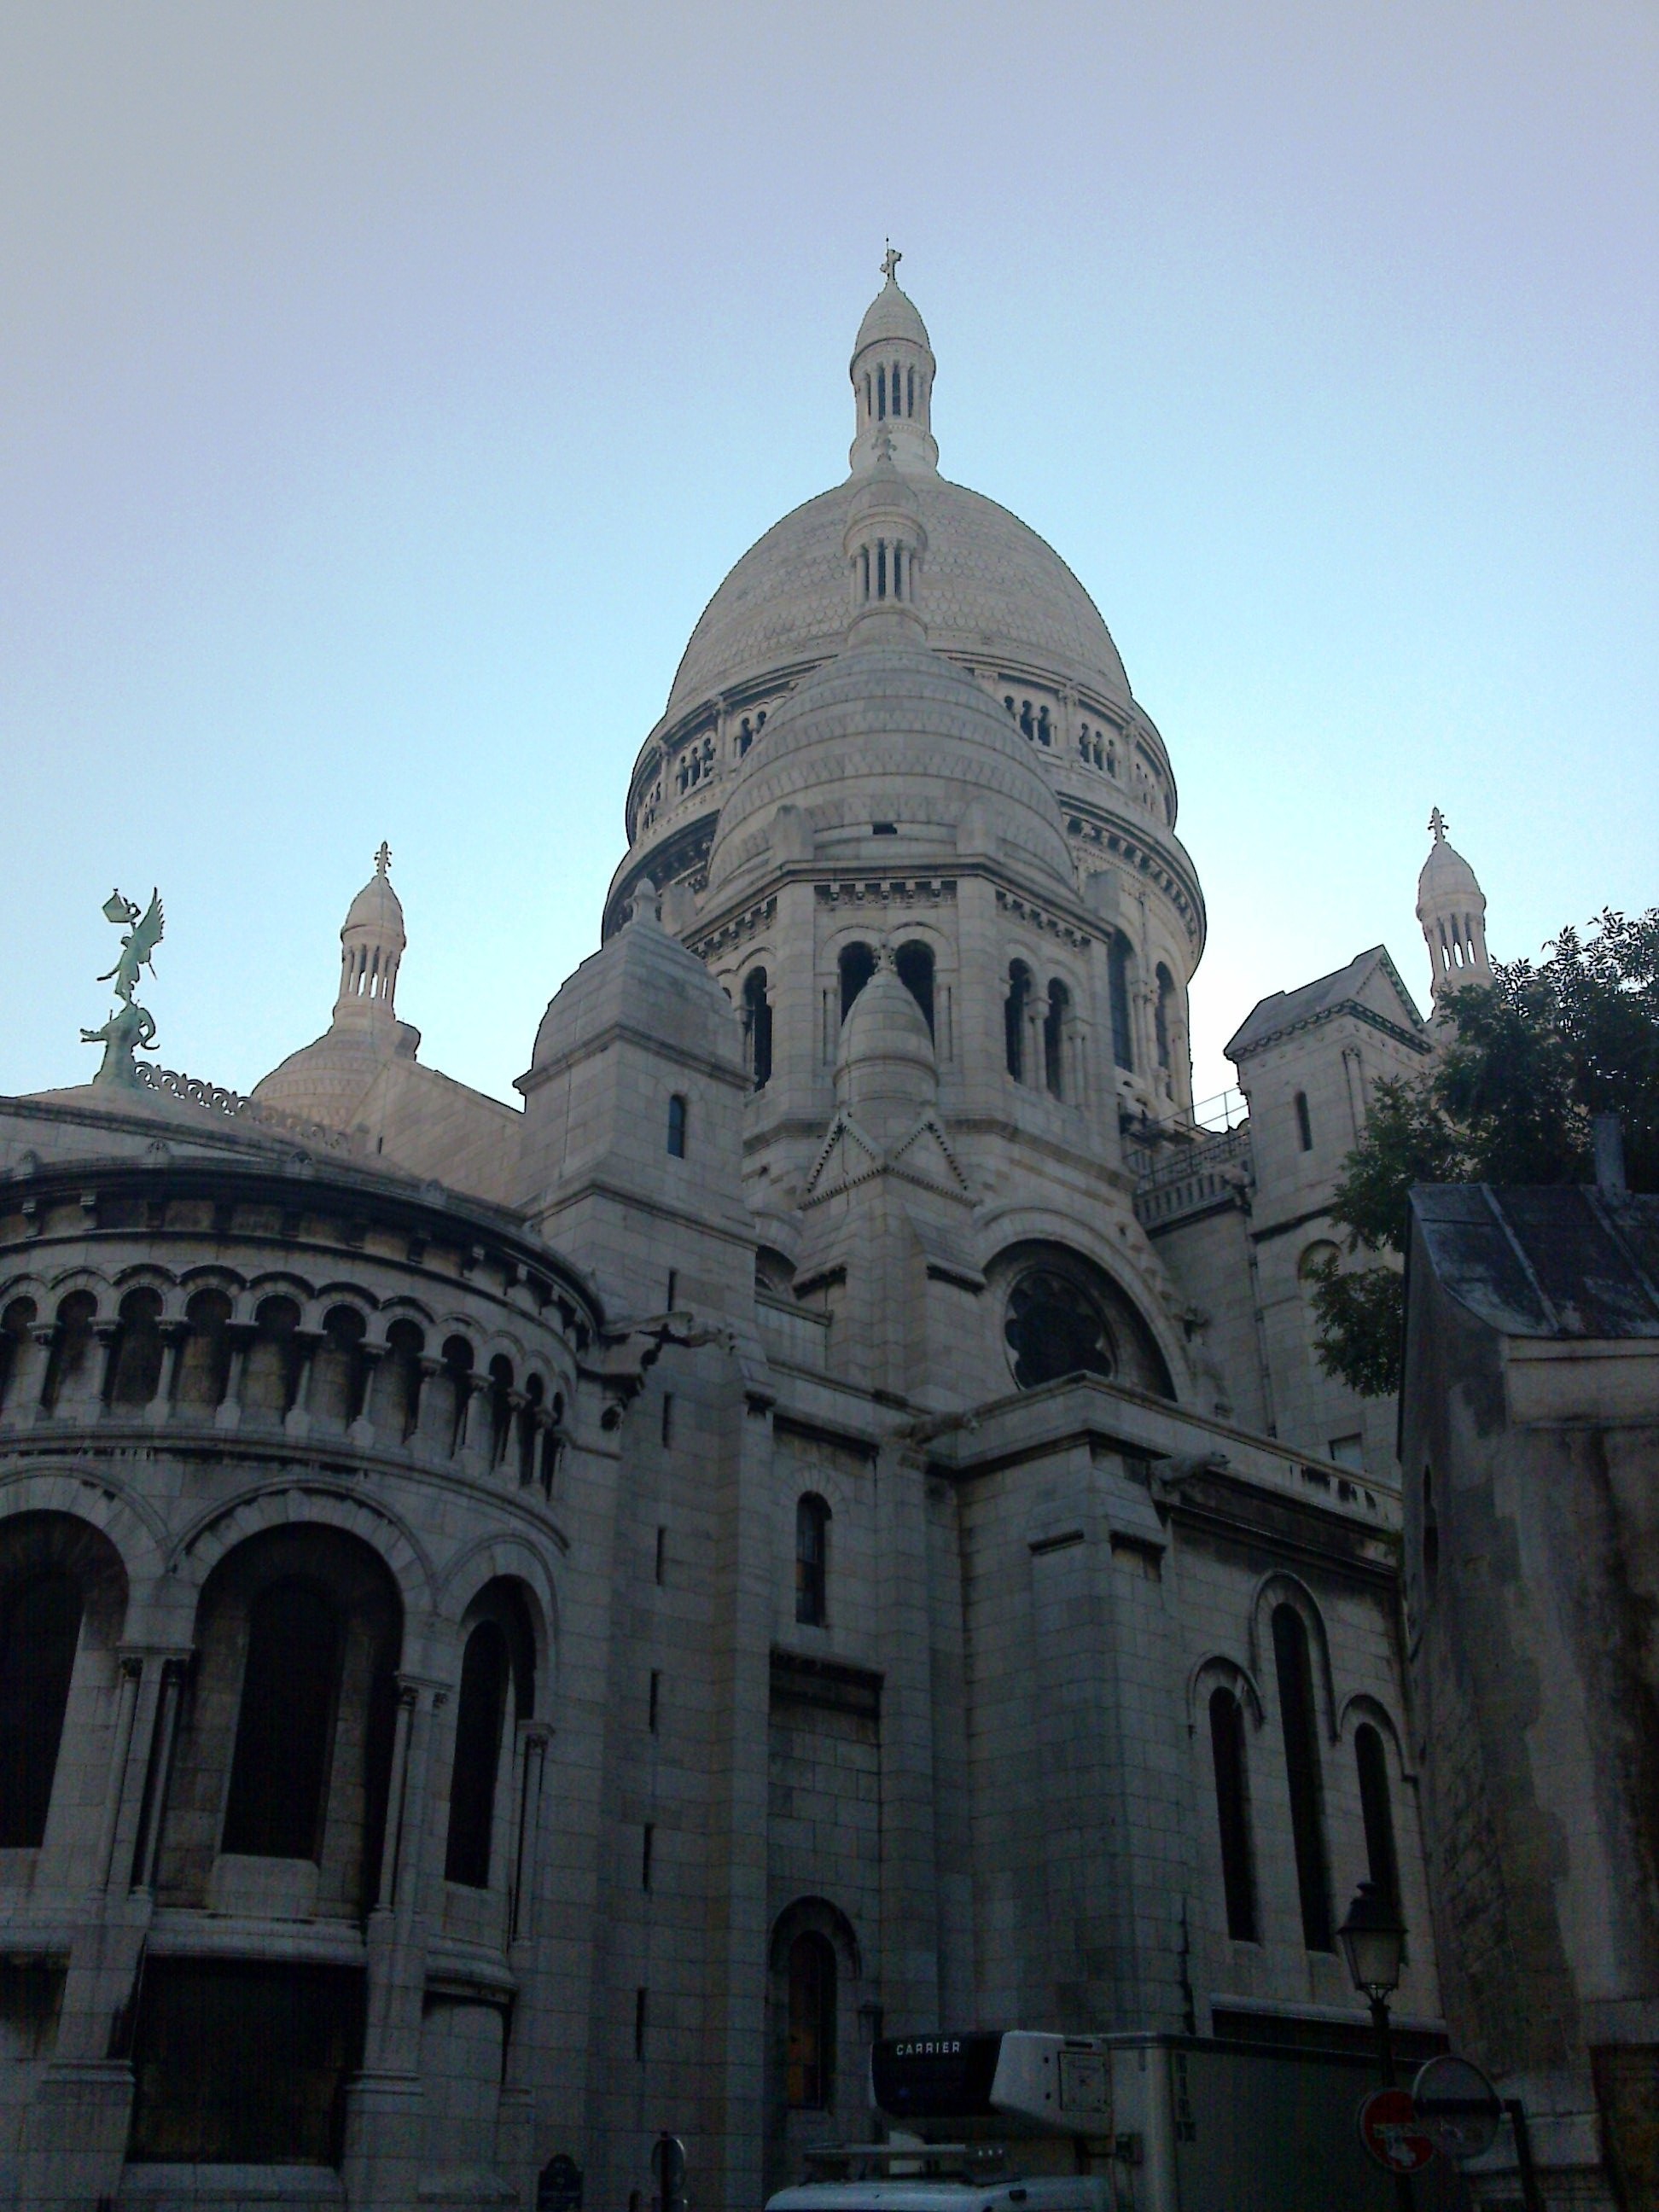
building, paris, monument, france, landmark, church, cathedral, place of worship, baptistery, french, temple, monastery, famous, montmartre, basilica, dome, basilique, sacre coeur, tours, historic site, ancient history, byzantine architecture